Amelie Beese

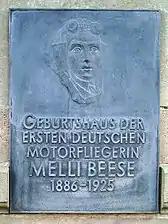

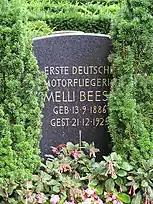
Melli Beese's grave

Beese's marriage deteriorated. By 1925, the couple had separated and Beese was living alone in Schmargendorf. Beese had an unfortunate accident the same year, crashing the airplane she was flying when she reapplied for her pilot's license. On 22 December of that year, she shot herself in her Berlin flat. She is buried in the cemetery at Berlin-Schmargendorf.